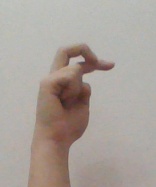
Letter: zay